Faribault County Courthouse

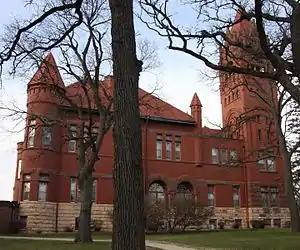
Faribault County Courthouse

The Faribault County Courthouse in Blue Earth, Minnesota, United States, is listed on the National Register of Historic Places. The building was completed in December 1892 at a cost of $70,000. Materials included Kasota limestone, sand from the Blue Earth River bottoms, red brick above the rusticated sandstone ground floor, and clay tile for the roof. The arches at the entrance rest on short columns with foliated capitals, a hallmark of the Richardsonian Romanesque style. Between the arches is a gargoyle in the form of a satyr's head. The most prominent feature is a seven-story tower on the corner.